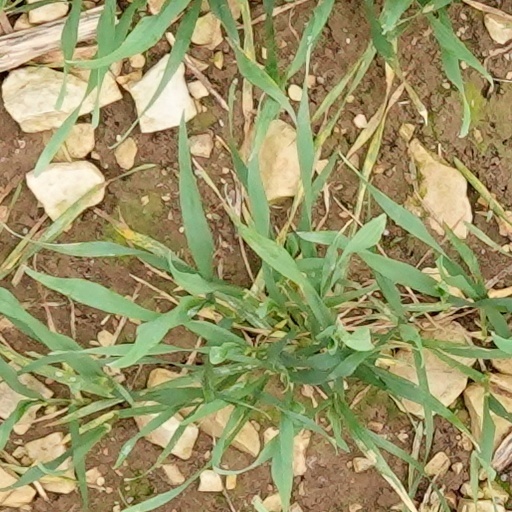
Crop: wheat